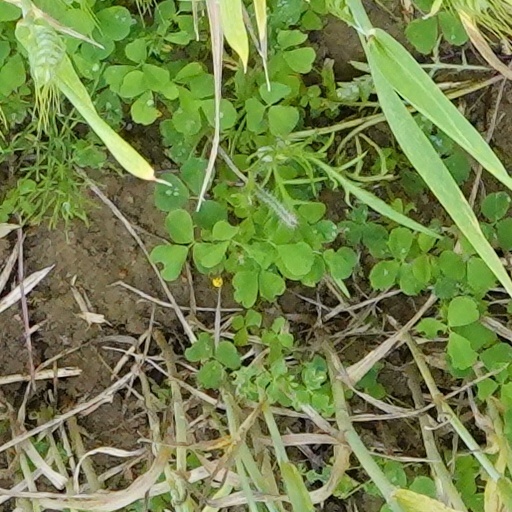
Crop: wheat